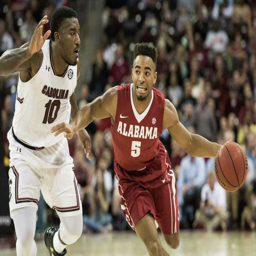
award winner has provided a big lift this season for a team coached by his father and former player , top right .